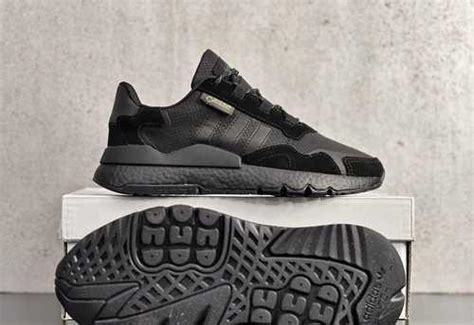
Brand: adidas
Model: Nite Jogger